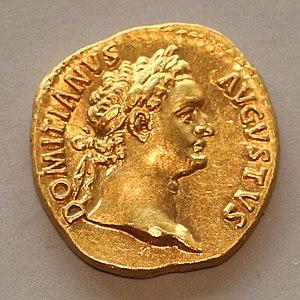
La Première épître de Clément, ou Épître de Clément aux Corinthiens, est une lettre rédigée en grec par Clément de Rome, évêque de cette ville dans les années 90. Considéré comme pape, il est canonisé sous le nom de saint Clément Iᵉʳ dans les traditions catholique et orthodoxe. C'est en grande partie à cette lettre que Clément doit sa notoriété. Il s'agit du seul écrit de cet auteur.